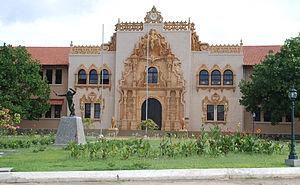
Santiago de Veraguas est la capitale de la province de Veraguas. Santiago est située dans le sud de Veraguas près de la frontière avec la province d'Herrera. La ville compte 50 877 habitants en 2010.